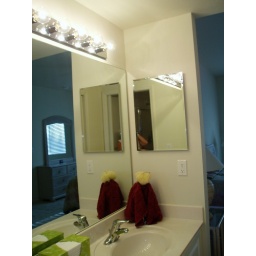
Unfortunately, you have to look sideways to see this correctly. This is the sink area of the bathroom in the master bedroom.